Aioi Station (Gunma)

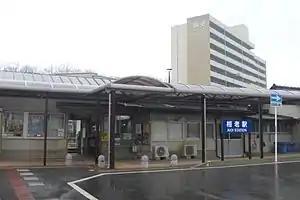
Aioi Station building, February 2015

is a junction passenger railway station in the city of Kiryū, Gunma, Japan, operated by the private railway operator Tōbu Railway and the third sector Watarase Keikoku Railway.